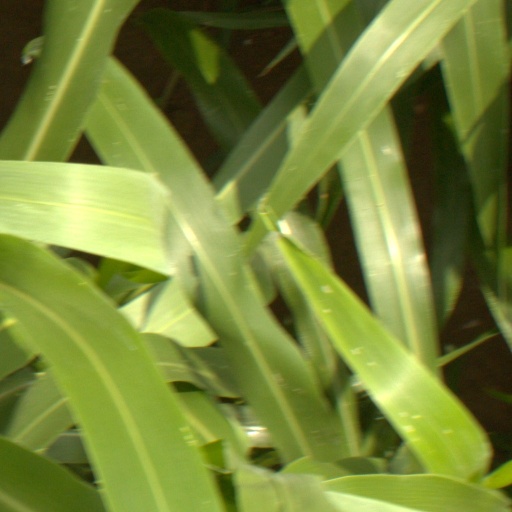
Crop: sorghum